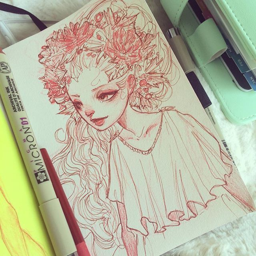
little sketch of the goddess of harvest .